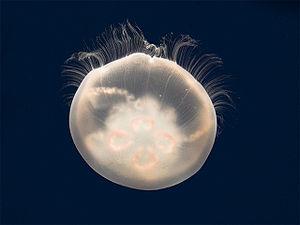
La Caouanne, est une tortue de mer que l’on retrouve dans les océans du monde entier. C’est un reptile marin qui appartient à la famille des Cheloniidae. La caouanne mesure en moyenne 90 cm de long quand elle a atteint sa taille adulte, bien que des spécimens dépassant les 270 cm aient été découverts. La tortue caouanne adulte pèse approximativement 135 kg, les plus grands spécimens pesant plus de 454 kg. La peau varie du jaune au marron, et la carapace est brun-rougeâtre. Il n’y a pas de différences visibles entre mâles et femelles jusqu’à ce que les tortues atteignent l’âge adulte. On peut alors repérer les mâles avec leur queue plus large et leur plastron plus court que les femelles.